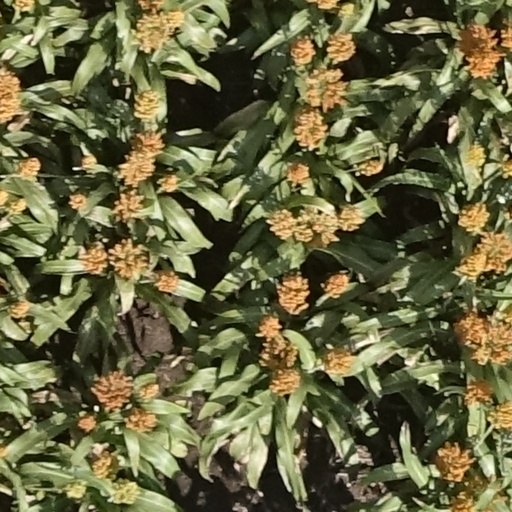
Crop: sorghum